Dromtön

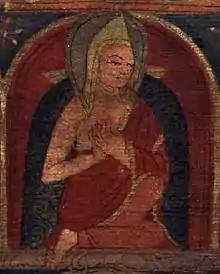

Dromtön, Drom Tonpa or Dromtönpa Gyelwé Jungné (1004 or 1005–1064) was the chief disciple of the Buddhist master Atiśa, the initiator of the Kadam school of Tibetan Buddhism and the founder of Reting Monastery.